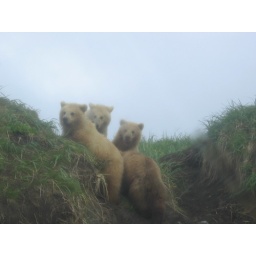
Three brown bear cubs in Port Moller, Alaska.